Evaristo Muñoz

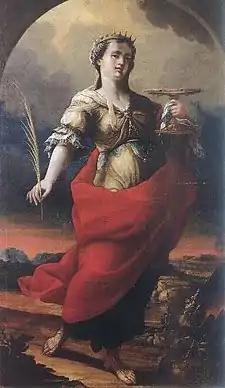
Saint Lucia

Evaristo Muñoz Estarlich (1684 in Valencia – 1737 in Valencia) was a Spanish Baroque painter; a follower of the decorative style introduced to Valencia by Antonio Palomino. Some sources give his year of birth as 1671.